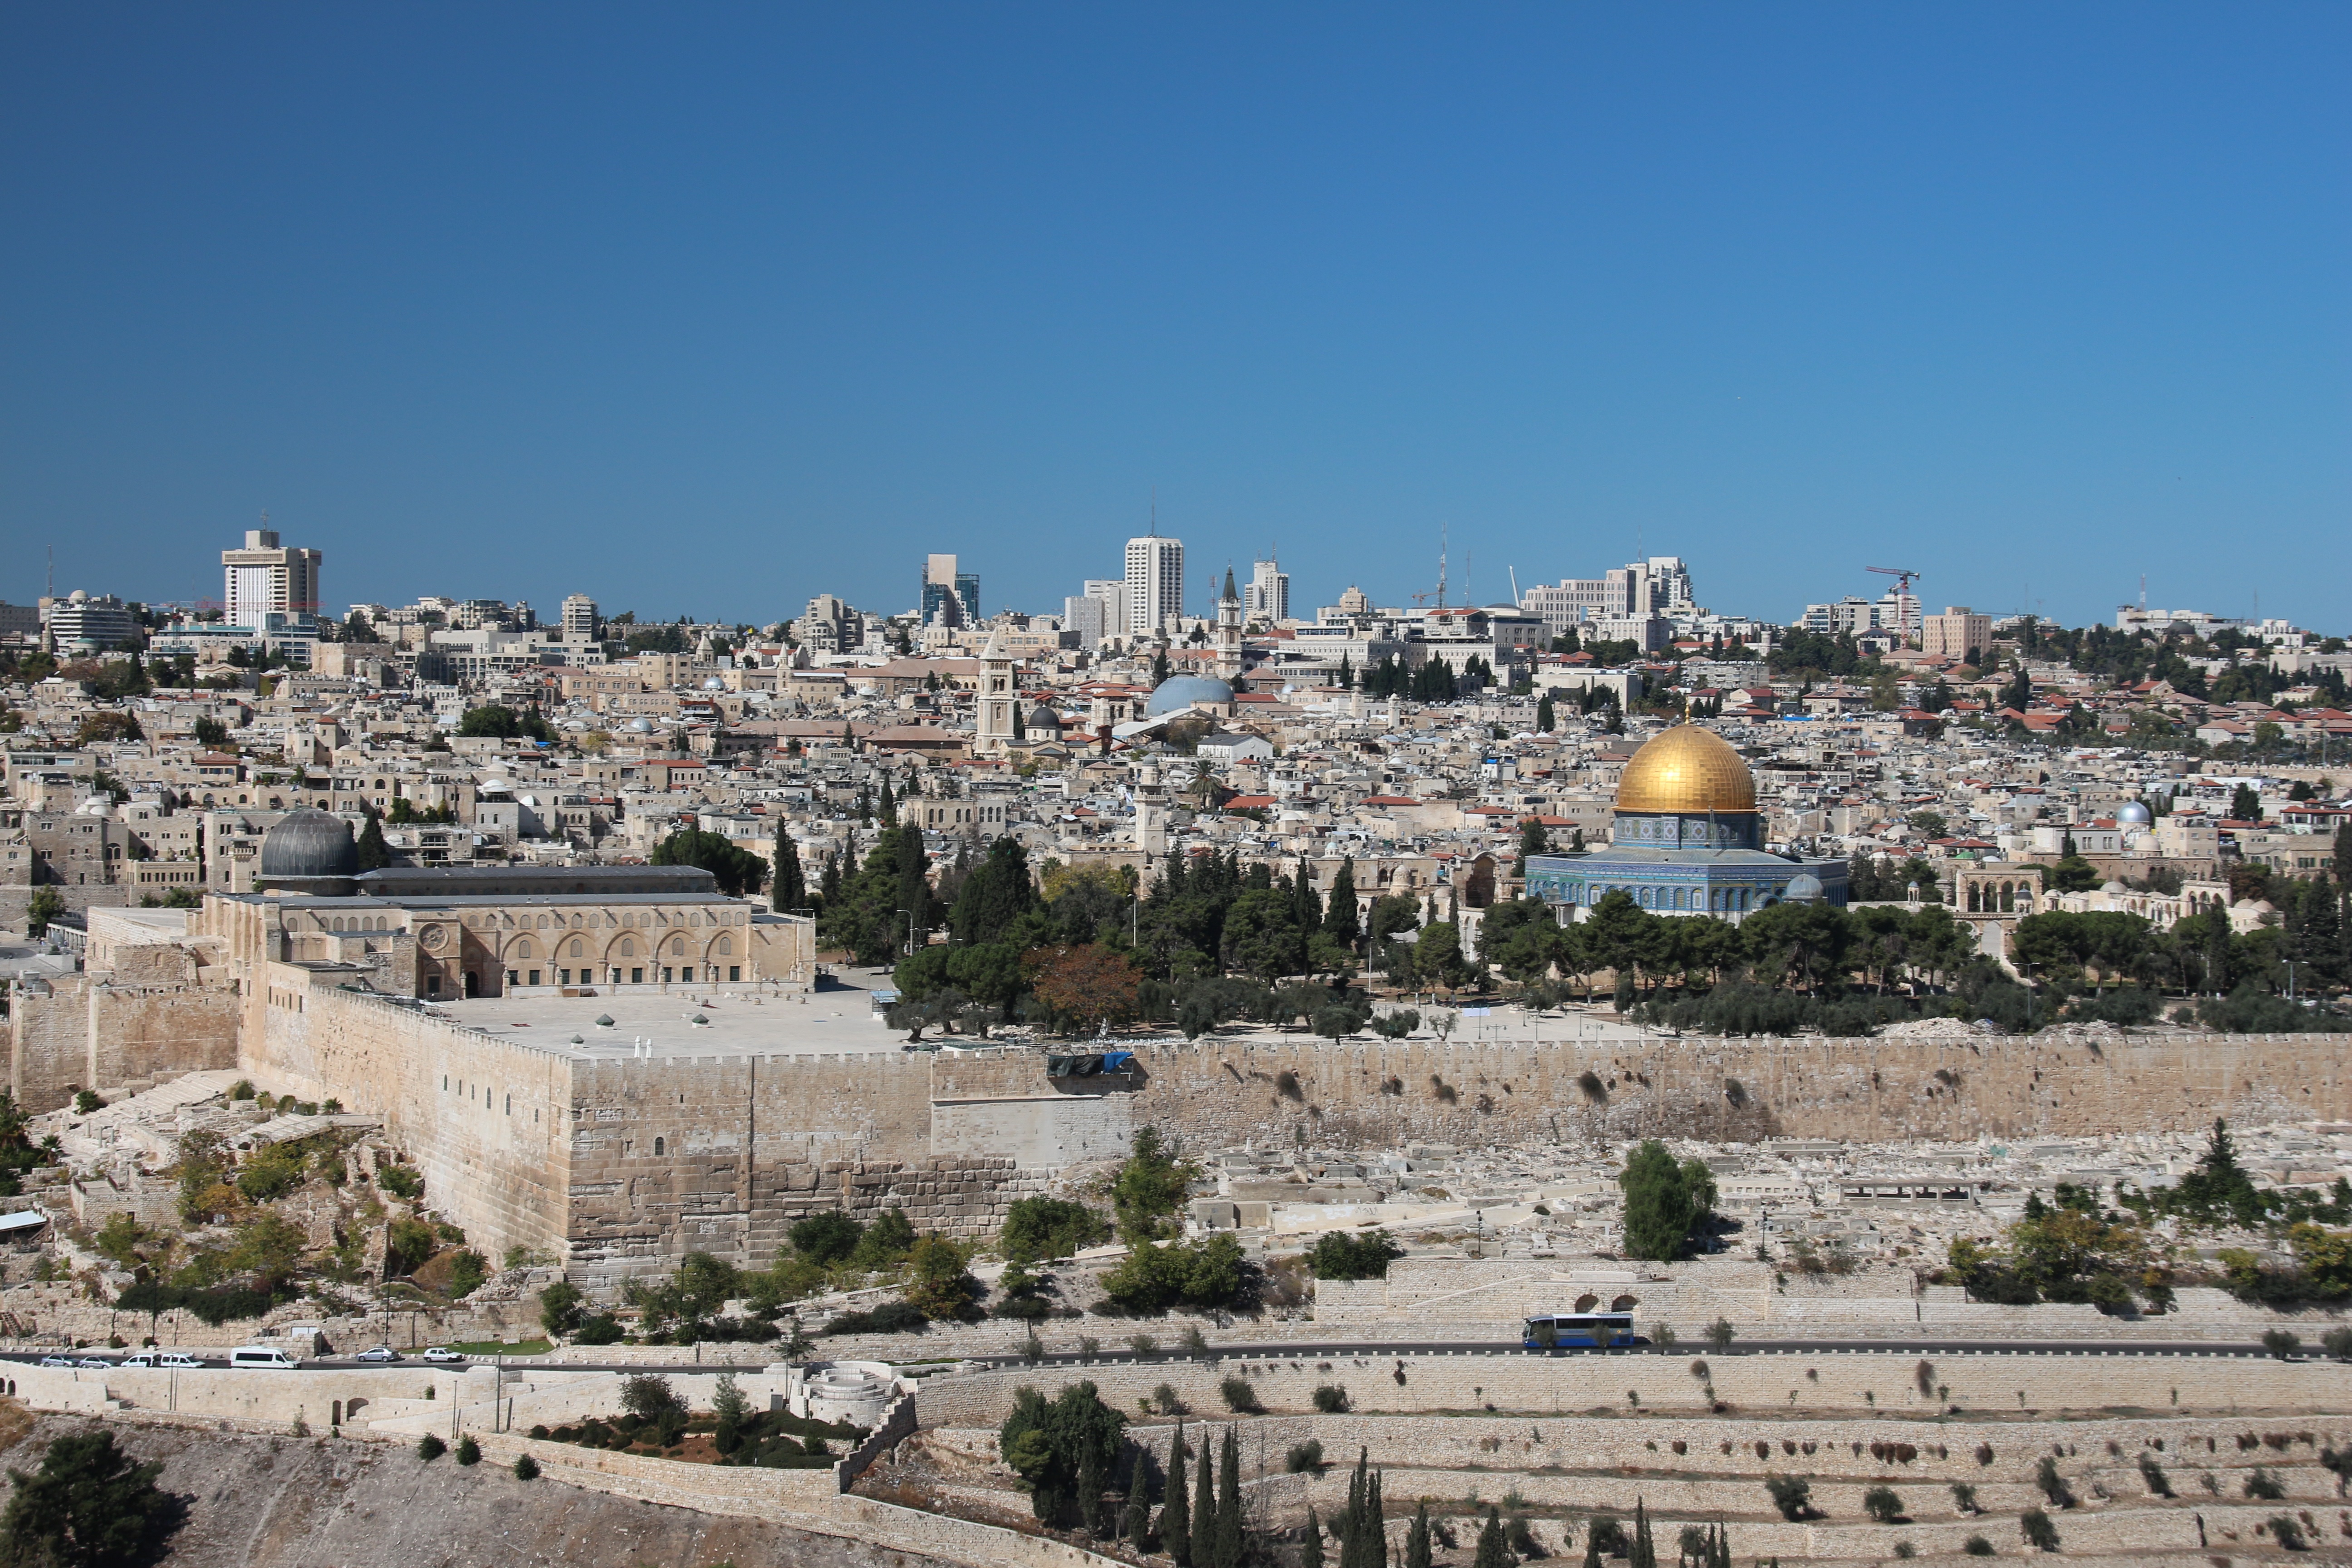
skyline, town, building, palace, city, cityscape, panorama, downtown, golden, plaza, landmark, tourism, old town, homes, town square, dome, jerusalem, israel, city wall, ancient rome, west wall, dome of the rock, aerial photography, temple mount, ancient history, holy city, human settlement